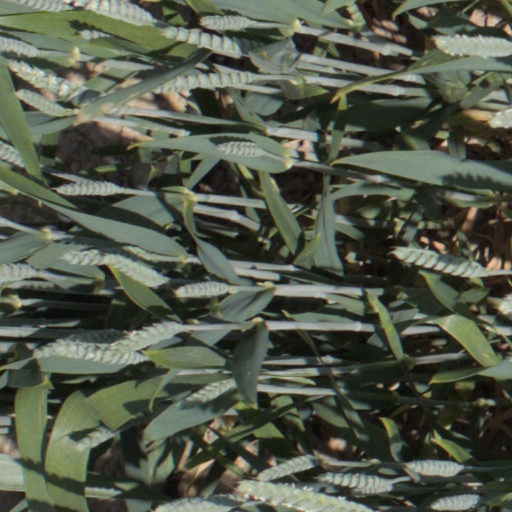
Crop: wheat